Ron Rice

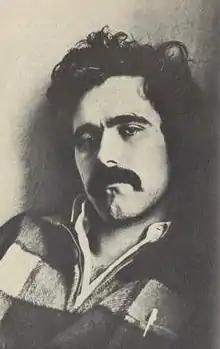

Charles Ronald Rice (1935–1964) was an American experimental filmmaker, whose free-form style influenced experimental filmmakers in New York and California during the early 1960s.